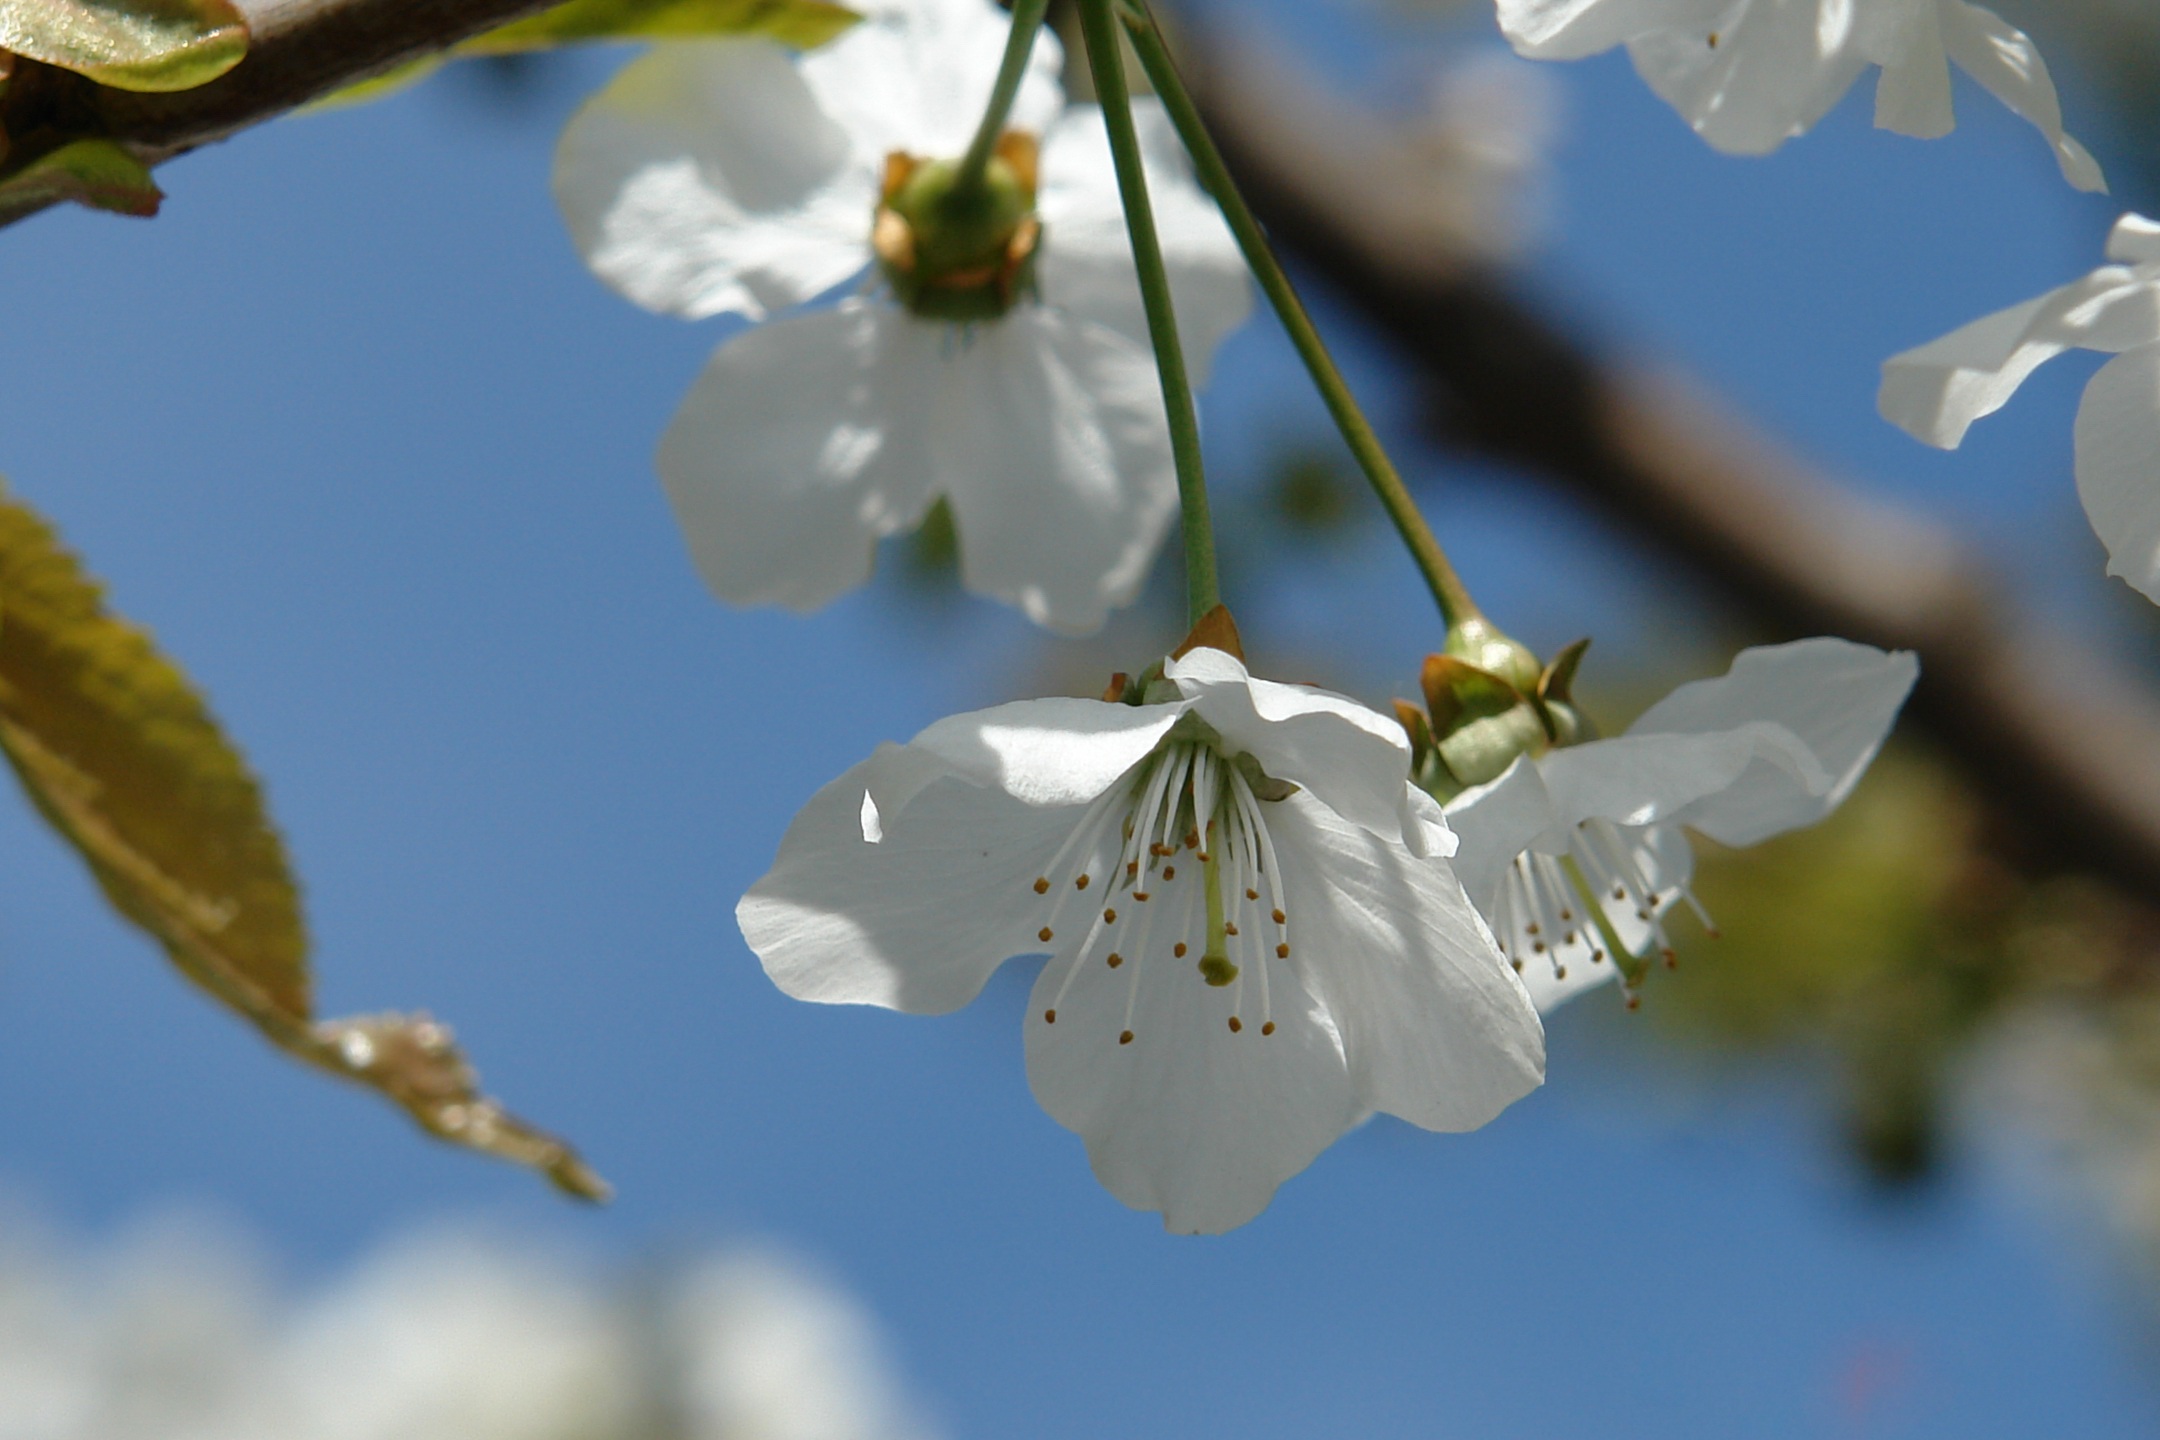
tree, nature, branch, blossom, plant, sky, white, fruit, sunlight, leaf, flower, food, spring, produce, botany, blooming, blue, flora, season, cherry blossom, petals, fleur, beautiful, macro photography, flowering plant, land plant